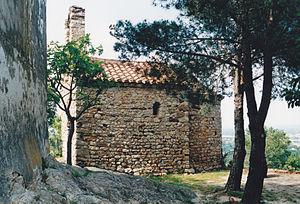
France - Roussillon - Saint-Jérôme d'Argelès (préroman)